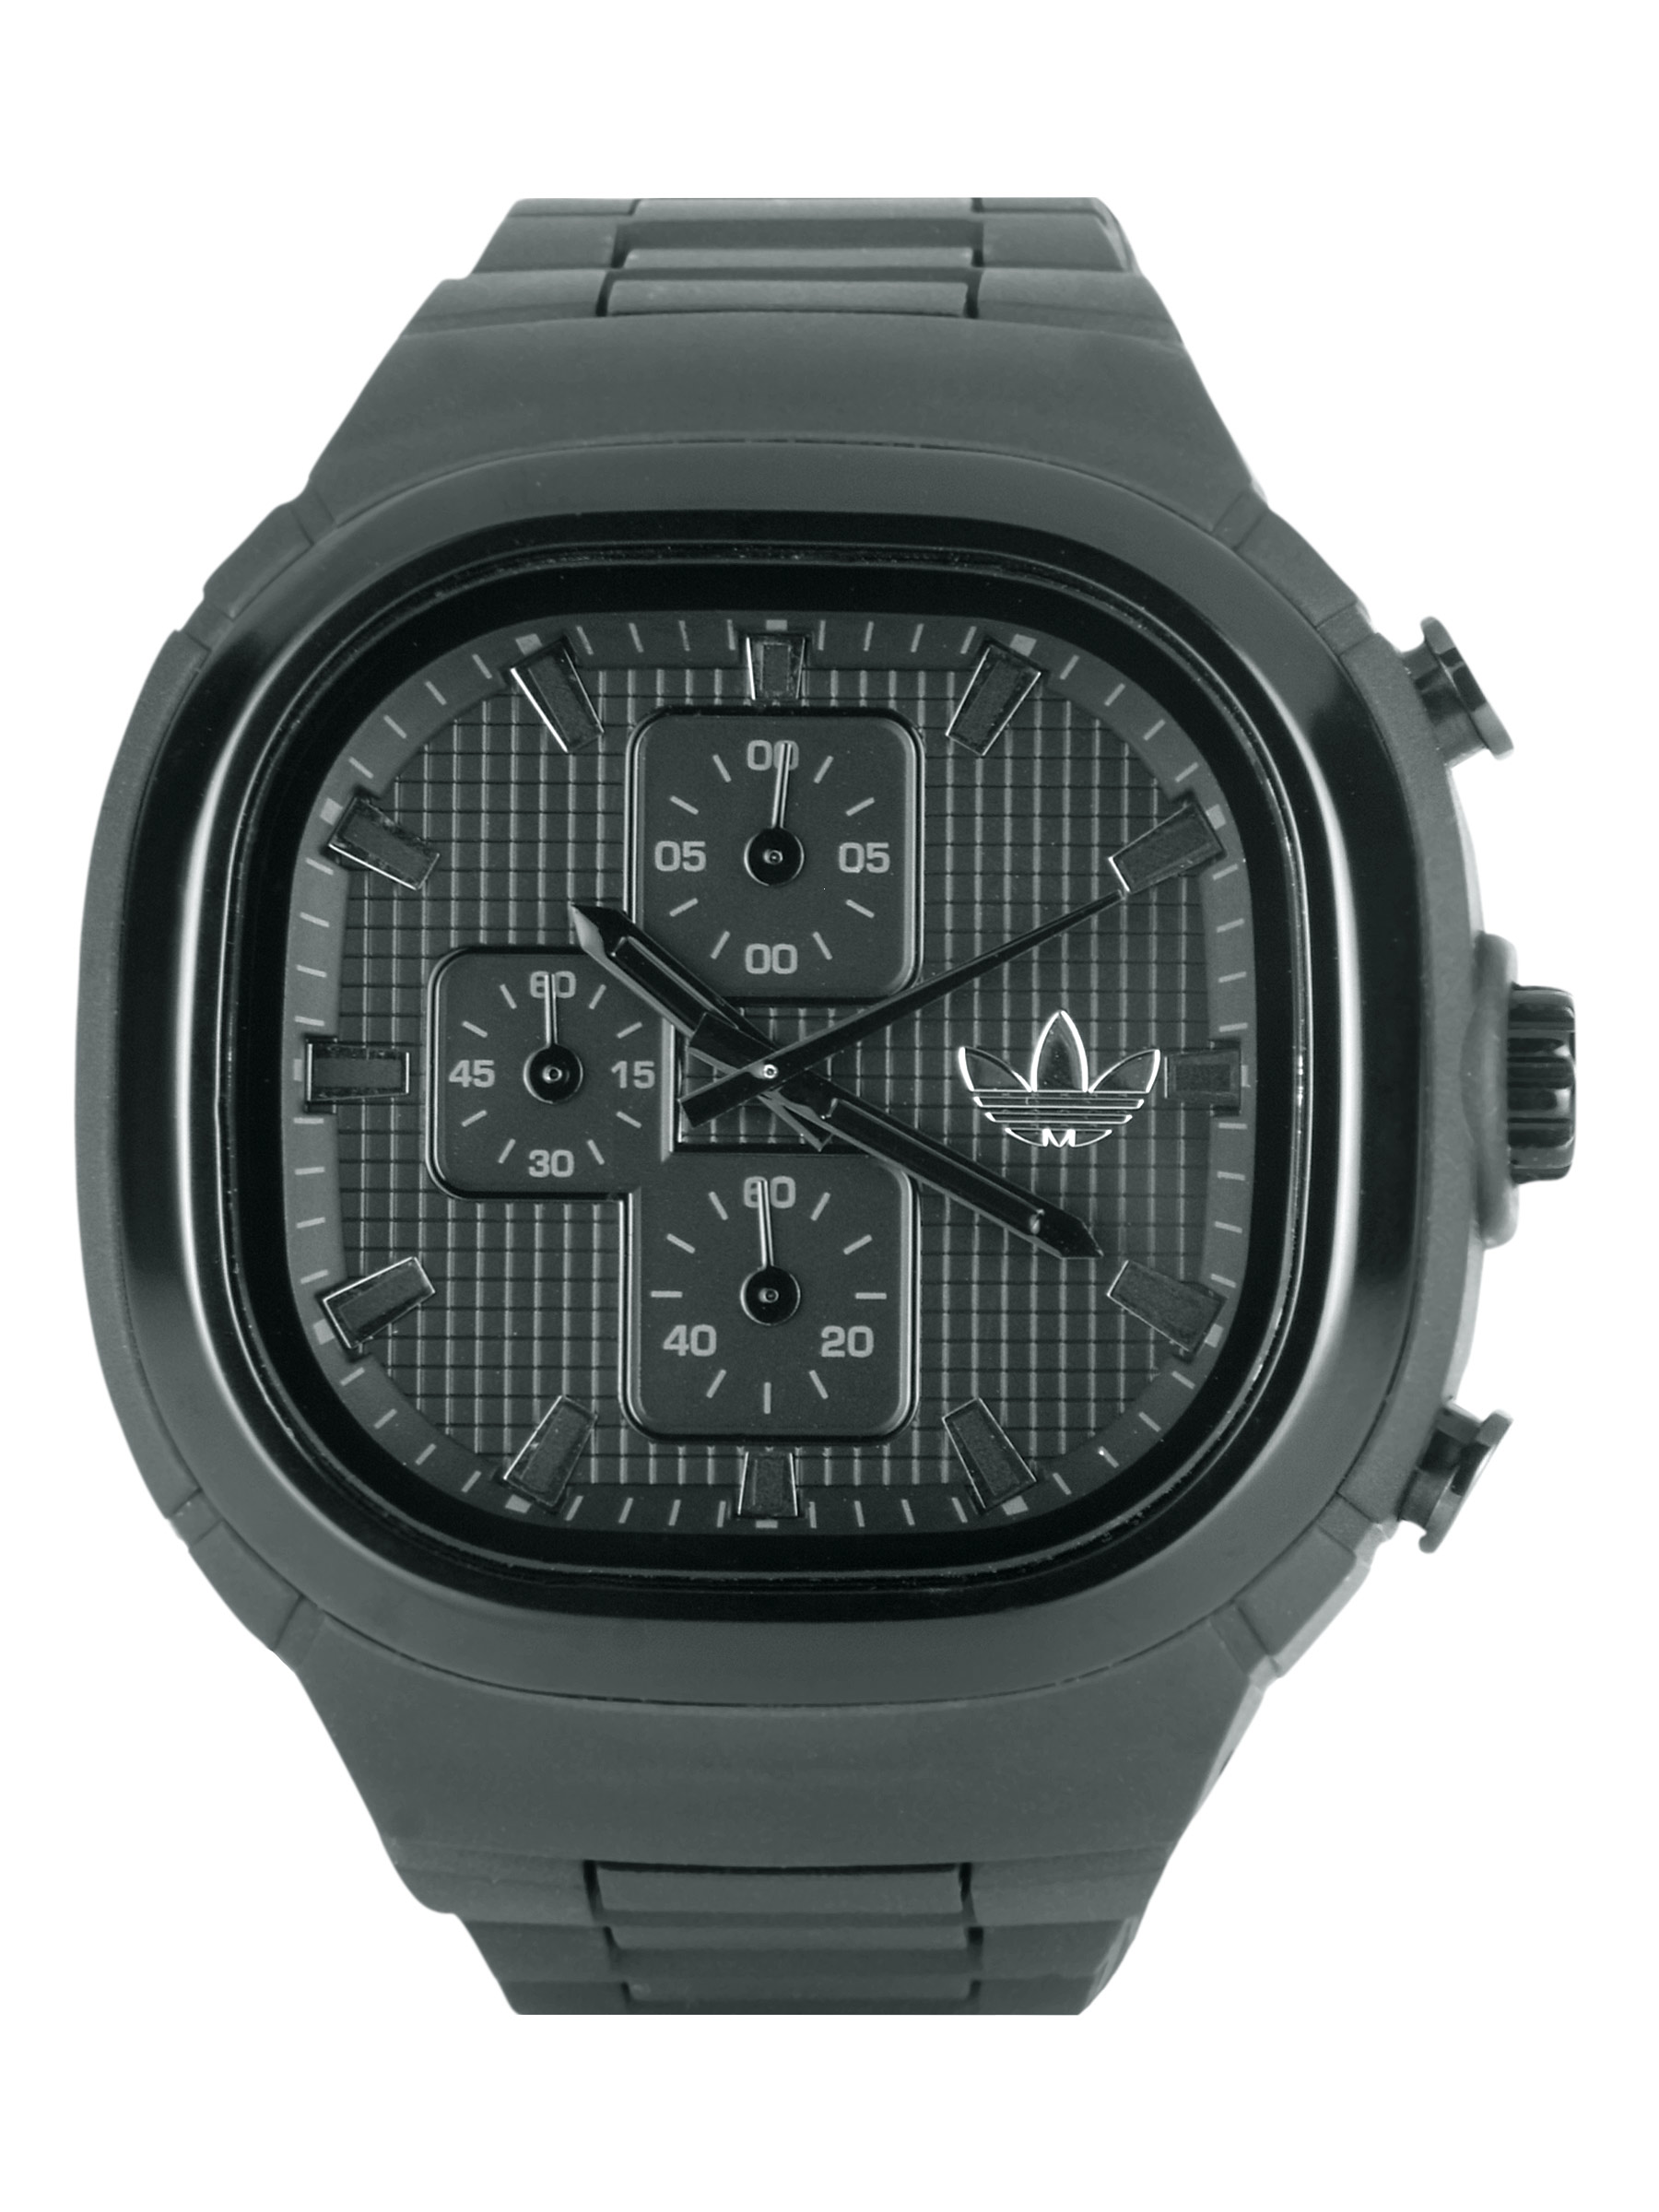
ADIDAS Originals Unisex Black Dial Chronograph Watch ADH2584
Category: Accessories / Watches / Watches
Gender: Unisex
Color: Black
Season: Winter 2016
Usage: Casual